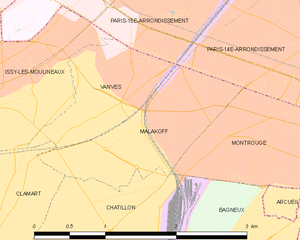
Carte des communes françaises Malakoff